History of Delaware

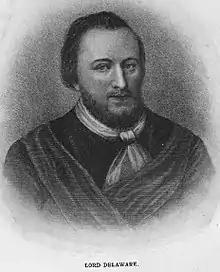
Delaware was named for Thomas West, 3rd Baron De La Warr, an English merchant and governor of the Colony of Virginia from 1610 to 1618.

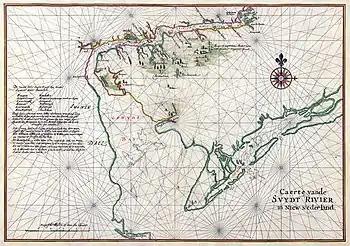
Nautical chart of the Dutch colony Zwaanendael and Godyn's Bay (Delaware Bay), 1639

The Delaware watershed was claimed by the English based on the explorations of John Cabot in 1497, Captain John Smith, and others and was given the name of a title held by Thomas West, 3rd Baron De La Warr, the governor of Virginia from 1610 until 1618. At that time, the area was considered to be part of the Virginia colony.